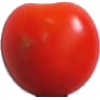
Label: Tomato Cherry Red 1